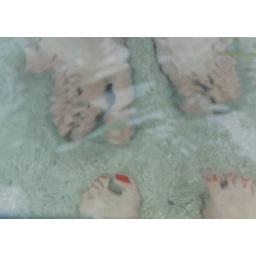
Our toes in the clear water of the FL Keys.